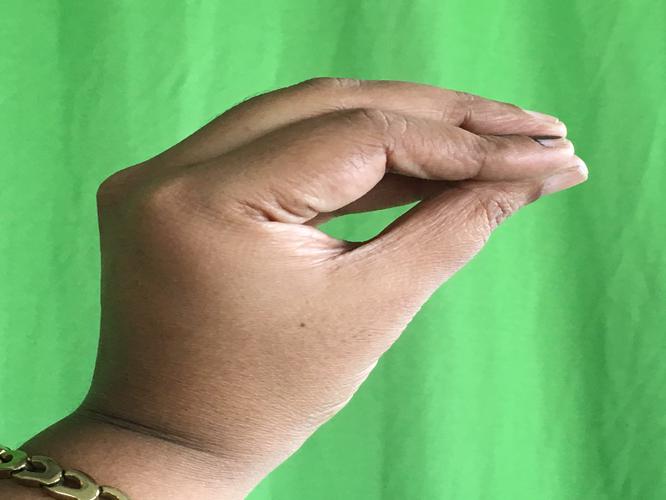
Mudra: Mukulam
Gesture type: single_hand